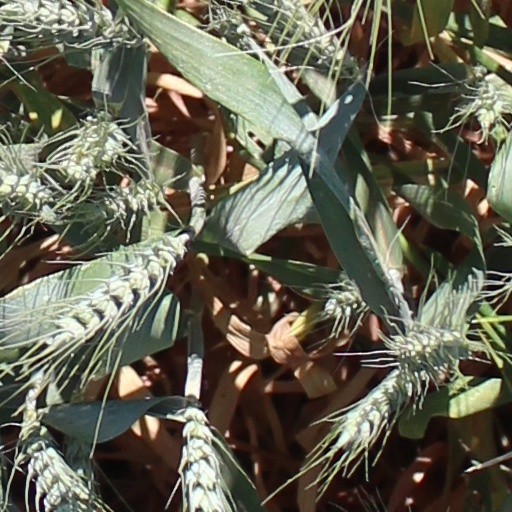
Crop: wheat